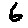
Label: 6